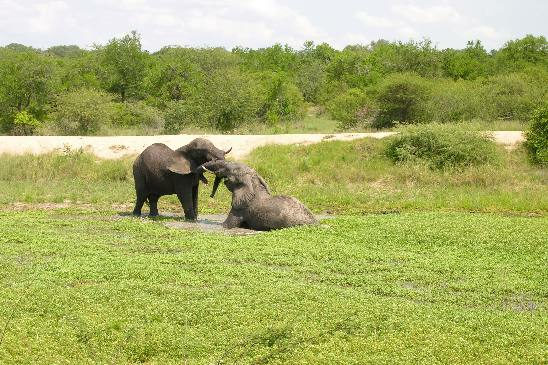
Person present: No